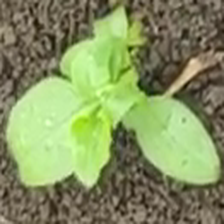
Weed species: Kena_(Commplina_benghalensio)